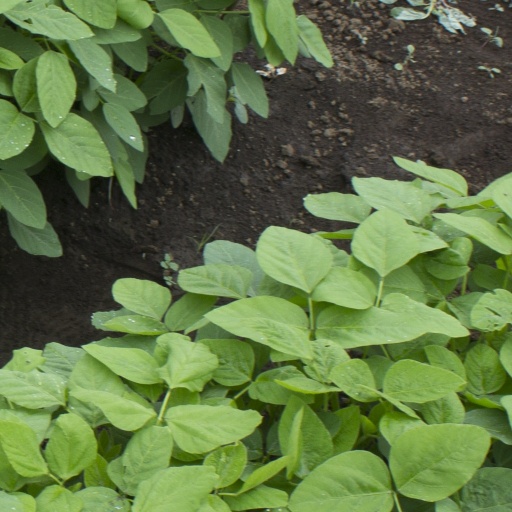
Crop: soybean